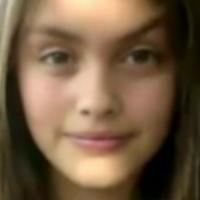
Age group: age 11-20